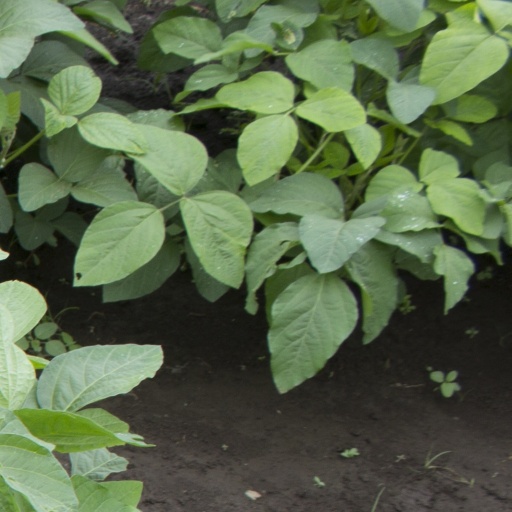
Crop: soybean